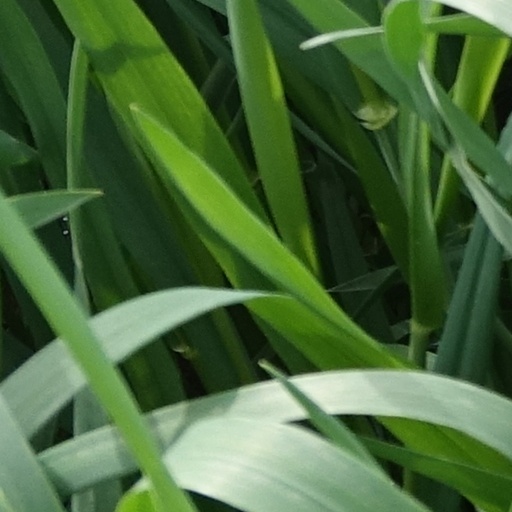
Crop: wheat